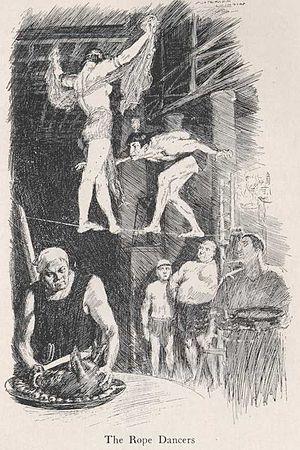
Pétrone est un écrivain romain, auteur du Satyricon. Il est généralement identifié avec Petronius Niger, ancien consul, l'un des favoris de Néron, jouant à la cour le rôle d'arbitre du bon goût dans les années 60, avant de tomber en disgrâce et de se donner la mort en s'ouvrant les veines après avoir relaté par écrit les turpitudes de Néron. Toutefois, d'autres hypothèses quant à son identité ont été formulées.